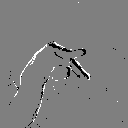
ASL letter: p